Night Parade

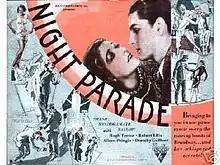
Film poster for "Night Parade"

Night Parade is a 1929 American pre-Code drama film directed by Malcolm St. Clair based on the play "Ringside" by Hyatt Daab, Edward Paramore, Jr. and George Abbott. Released by RKO Pictures in October 1929, it starred Hugh Trevor, Aileen Pringle, Dorothy Gulliver and Robert Ellis.